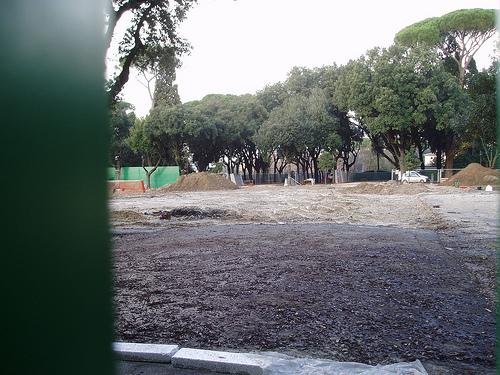
Weather: snow or frosty